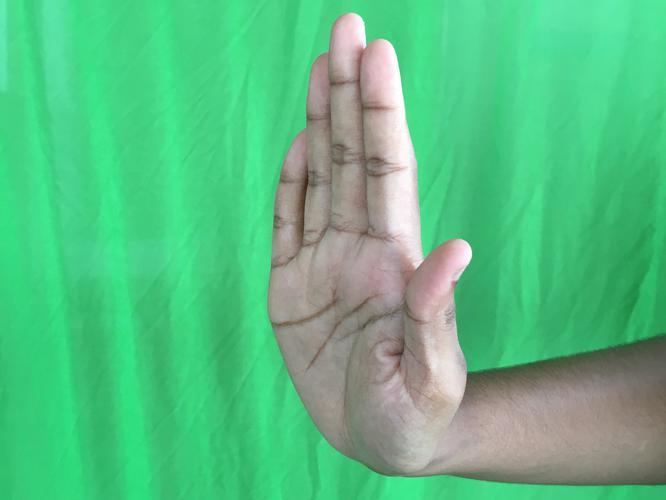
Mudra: Pathaka
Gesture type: single_hand